Matteo Agosta

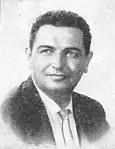
Matteo Agosta

Agosta was born in Vizzini. He represented the Christian Democracy party in the Chamber of Deputies from 1958 to 1964.